Armandinho (Brazilian guitarist)

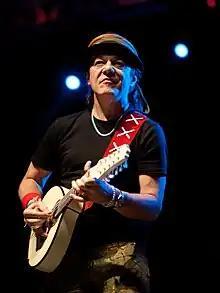
Armandinho playing a 10-string bandolim

Armandinho (born Armando da Costa Macêdo, May 23, 1953) is a Brazilian composer and singer. He was born in Salvador, the son of Osmar Macêdo, from the world's first trio elétrico, the Trio Elétrico de Dodô e Osmar. (In the 1940s, at the same time the electric guitar was invented, Osmar Macêdo along with bandmate Adolfo Nascimento [who was an electrical engineer] independently created the Guitarra Baiana, a type of electric cavaquinho, which gave the Trio Elétrico its name.) In his early career, he played in his bands Trio Elétrico Mirim in 1962 and Hell's Angels in 1967.